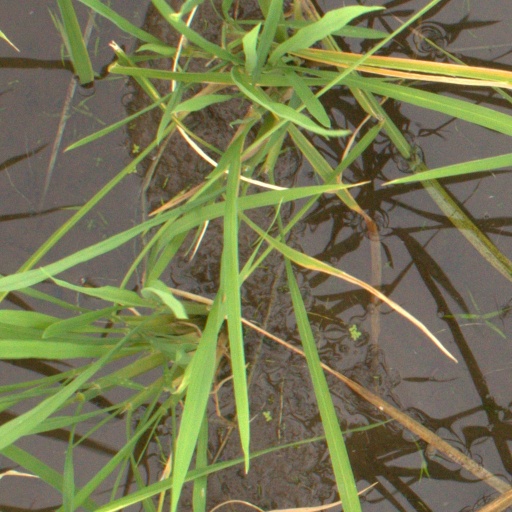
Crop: rice